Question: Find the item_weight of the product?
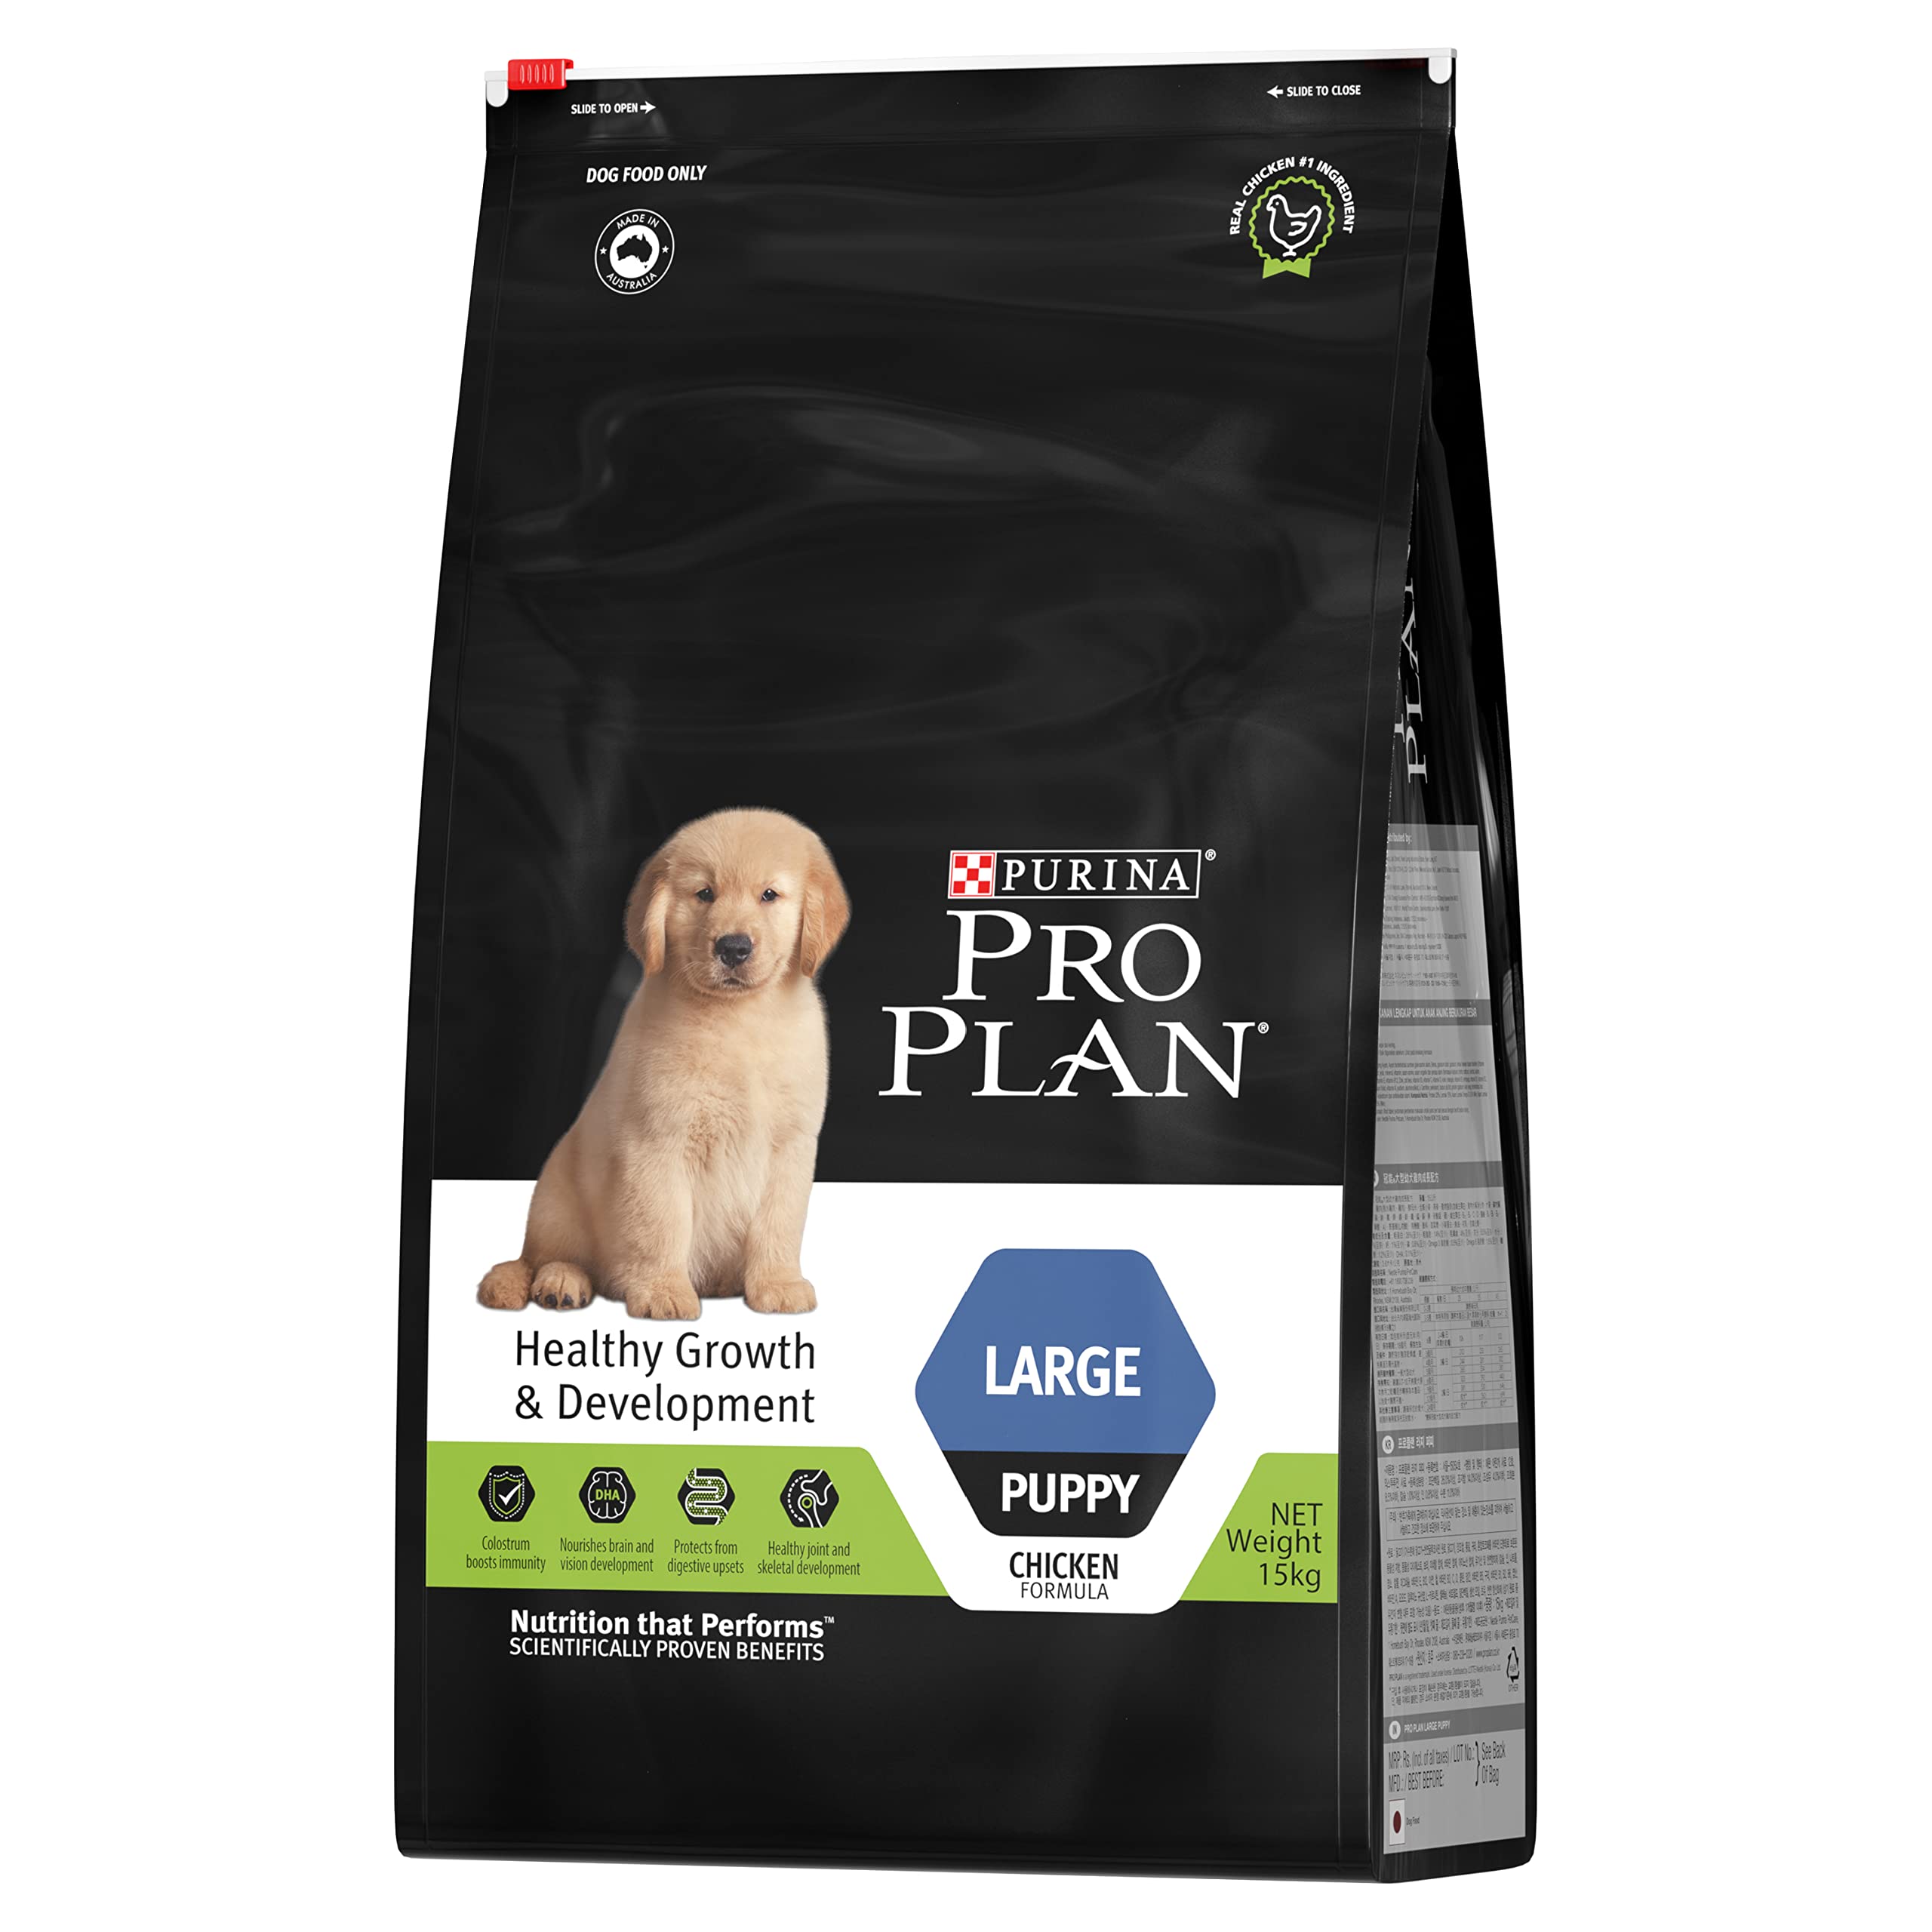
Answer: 15 kilogram